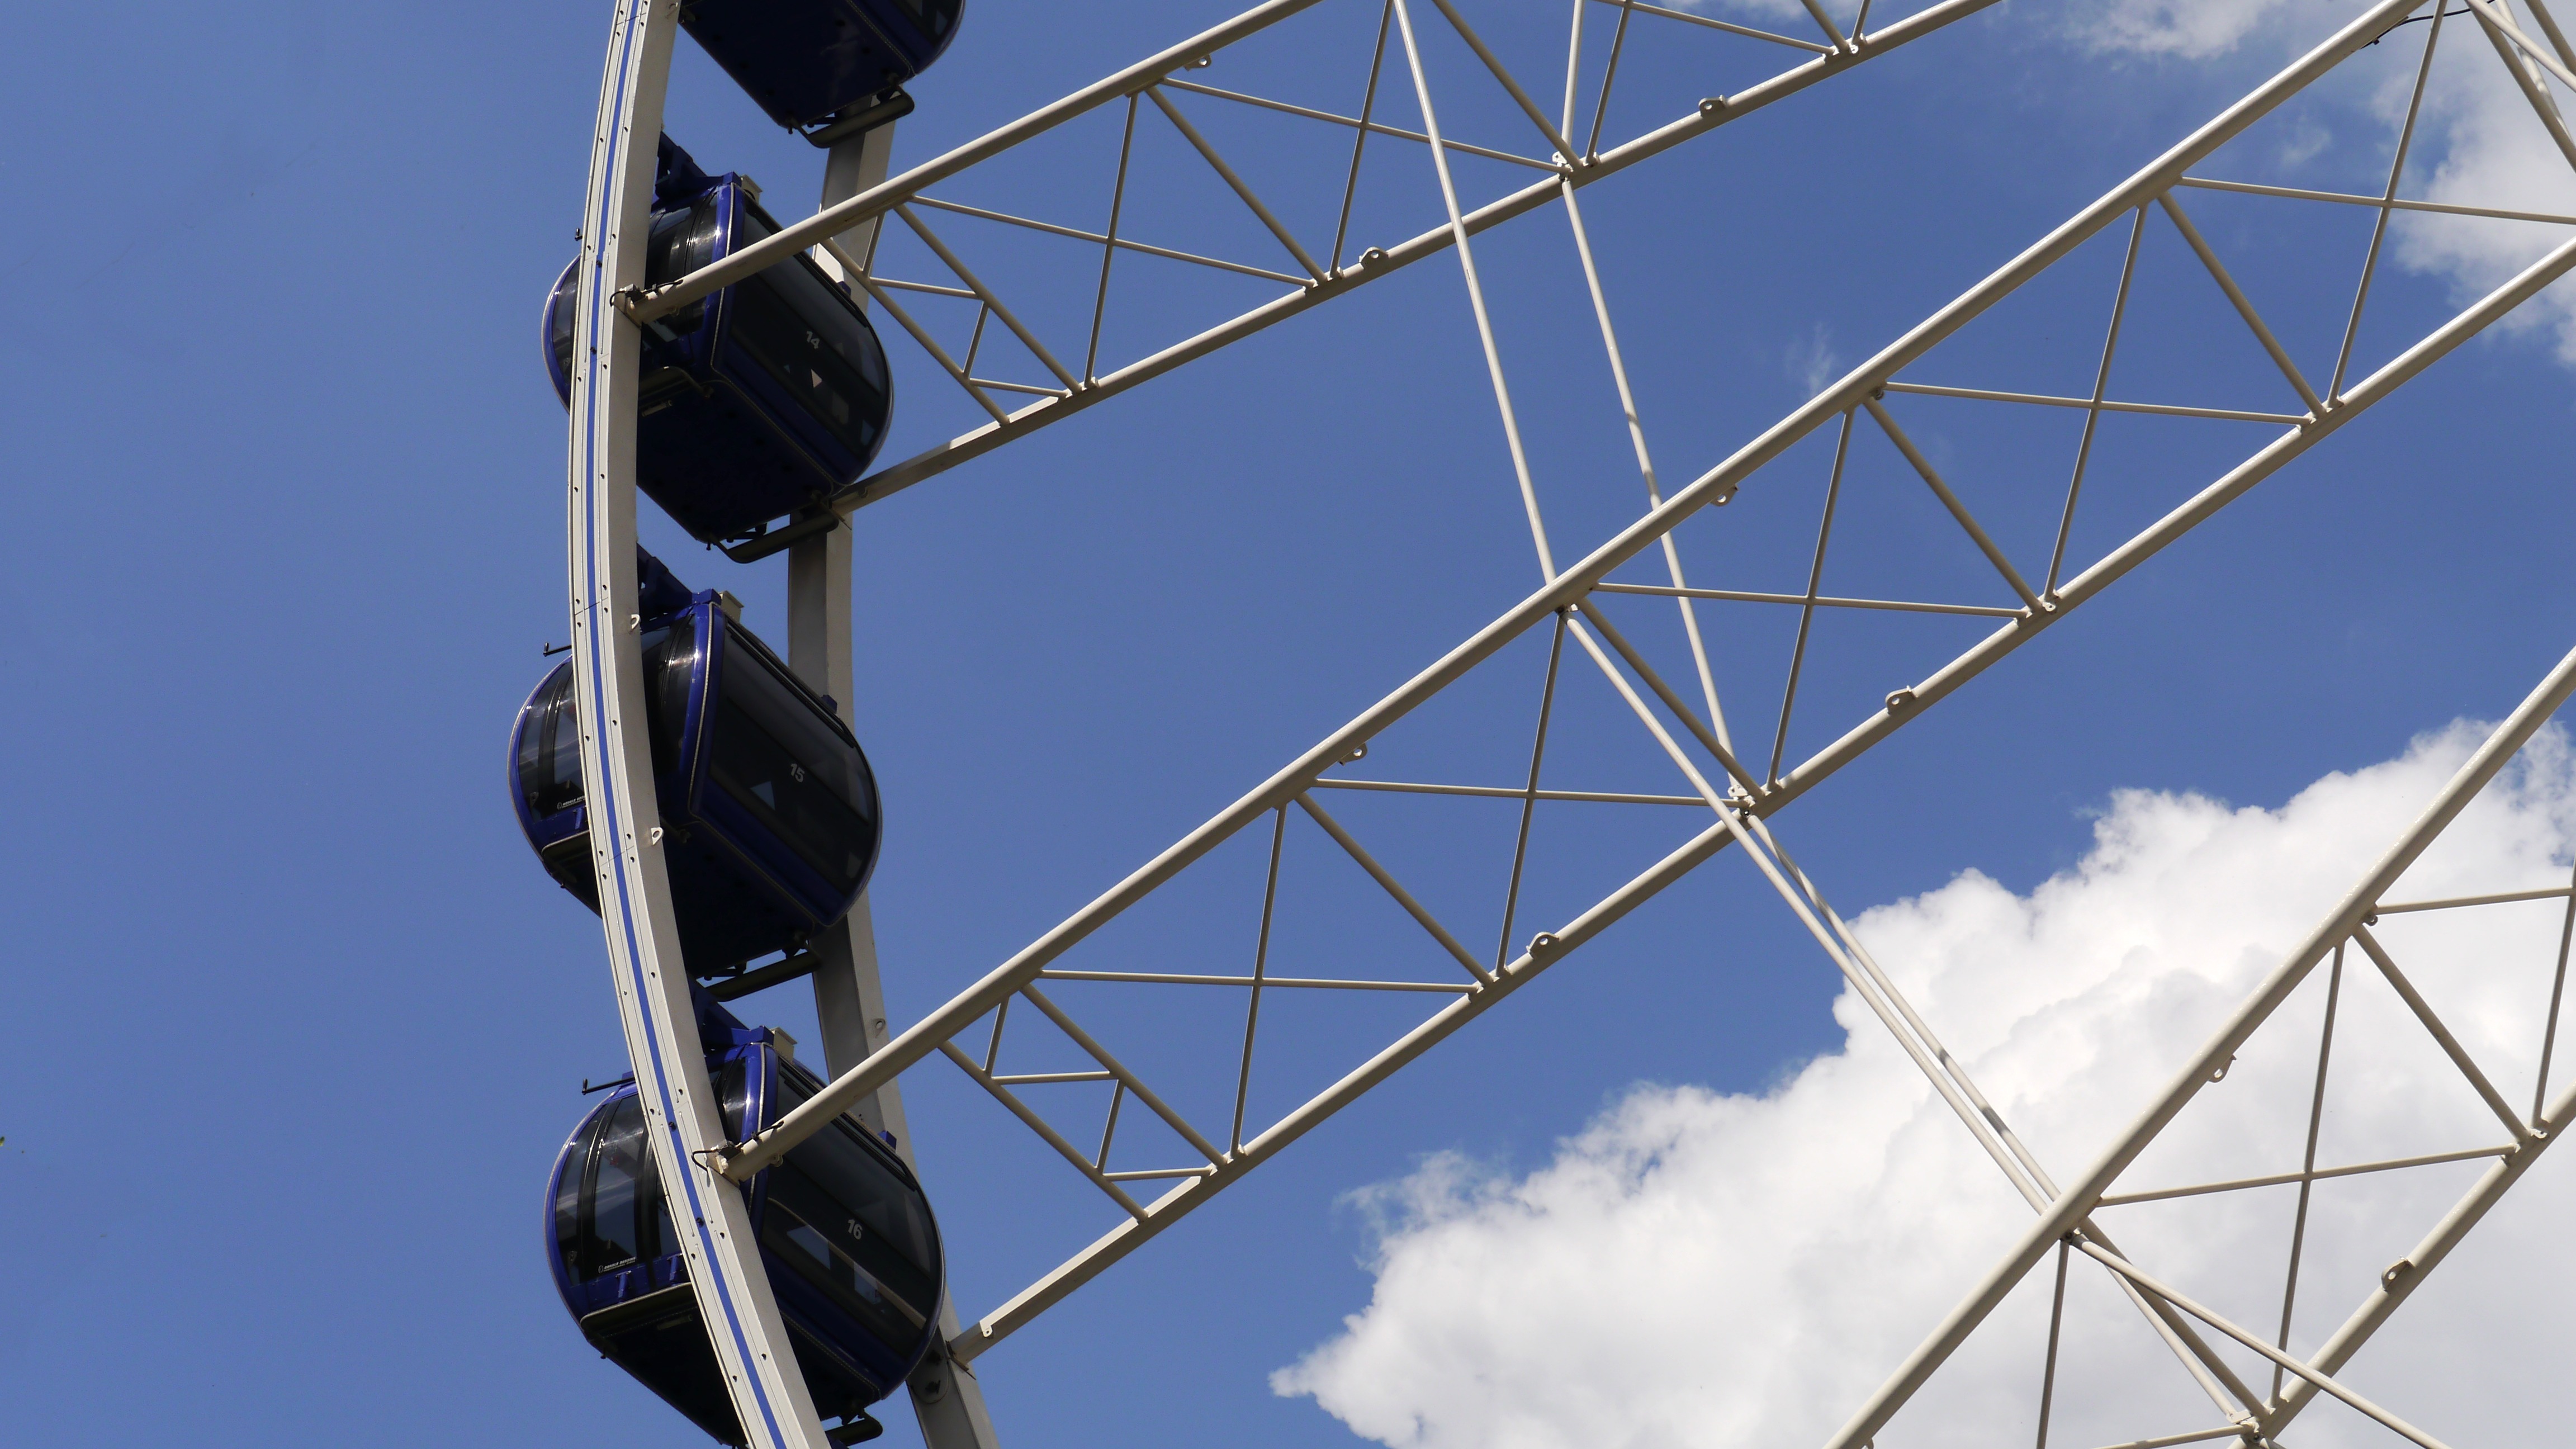
sky, skyscraper, vehicle, tower, mast, blue, electricity, energy, places of interest, cabins, budapest, giant ferris wheel, overhead power line